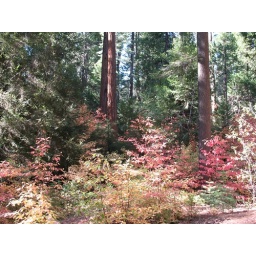
Dogwoods are red and Redwoods are green in Calaveras Big Trees State Park.